Epidemic dropsy

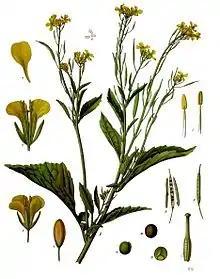
"Brassica juncea"

Besides India, widespread epidemics have been reported from Mauritius, Fiji Islands, Northwest Cape districts of South Africa, Madagascar and also from Nepal. Apart from a South African study, where the epidemic occurred through contamination in wheat flour, all the epidemics occurred through the consumption of mustard oil contaminated with argemone oil.